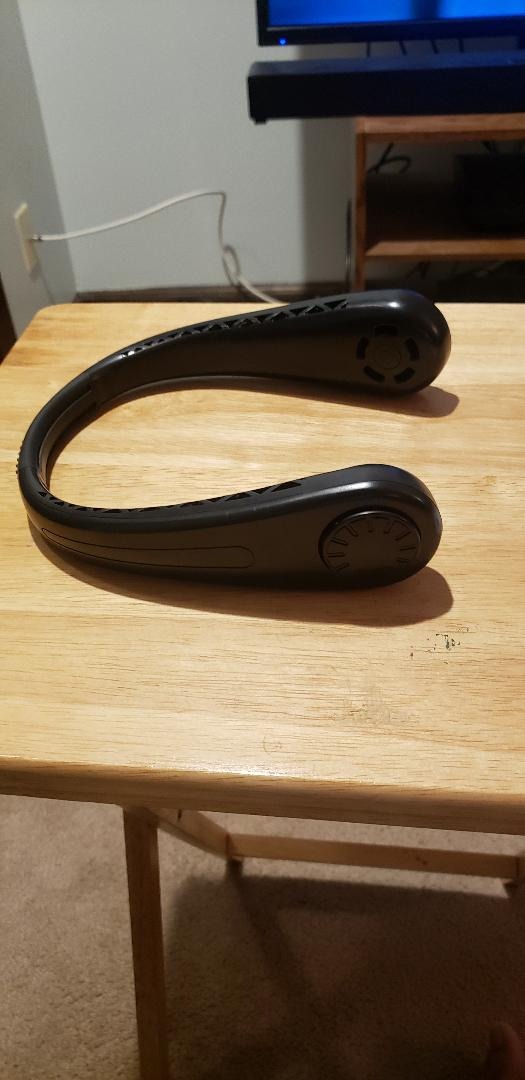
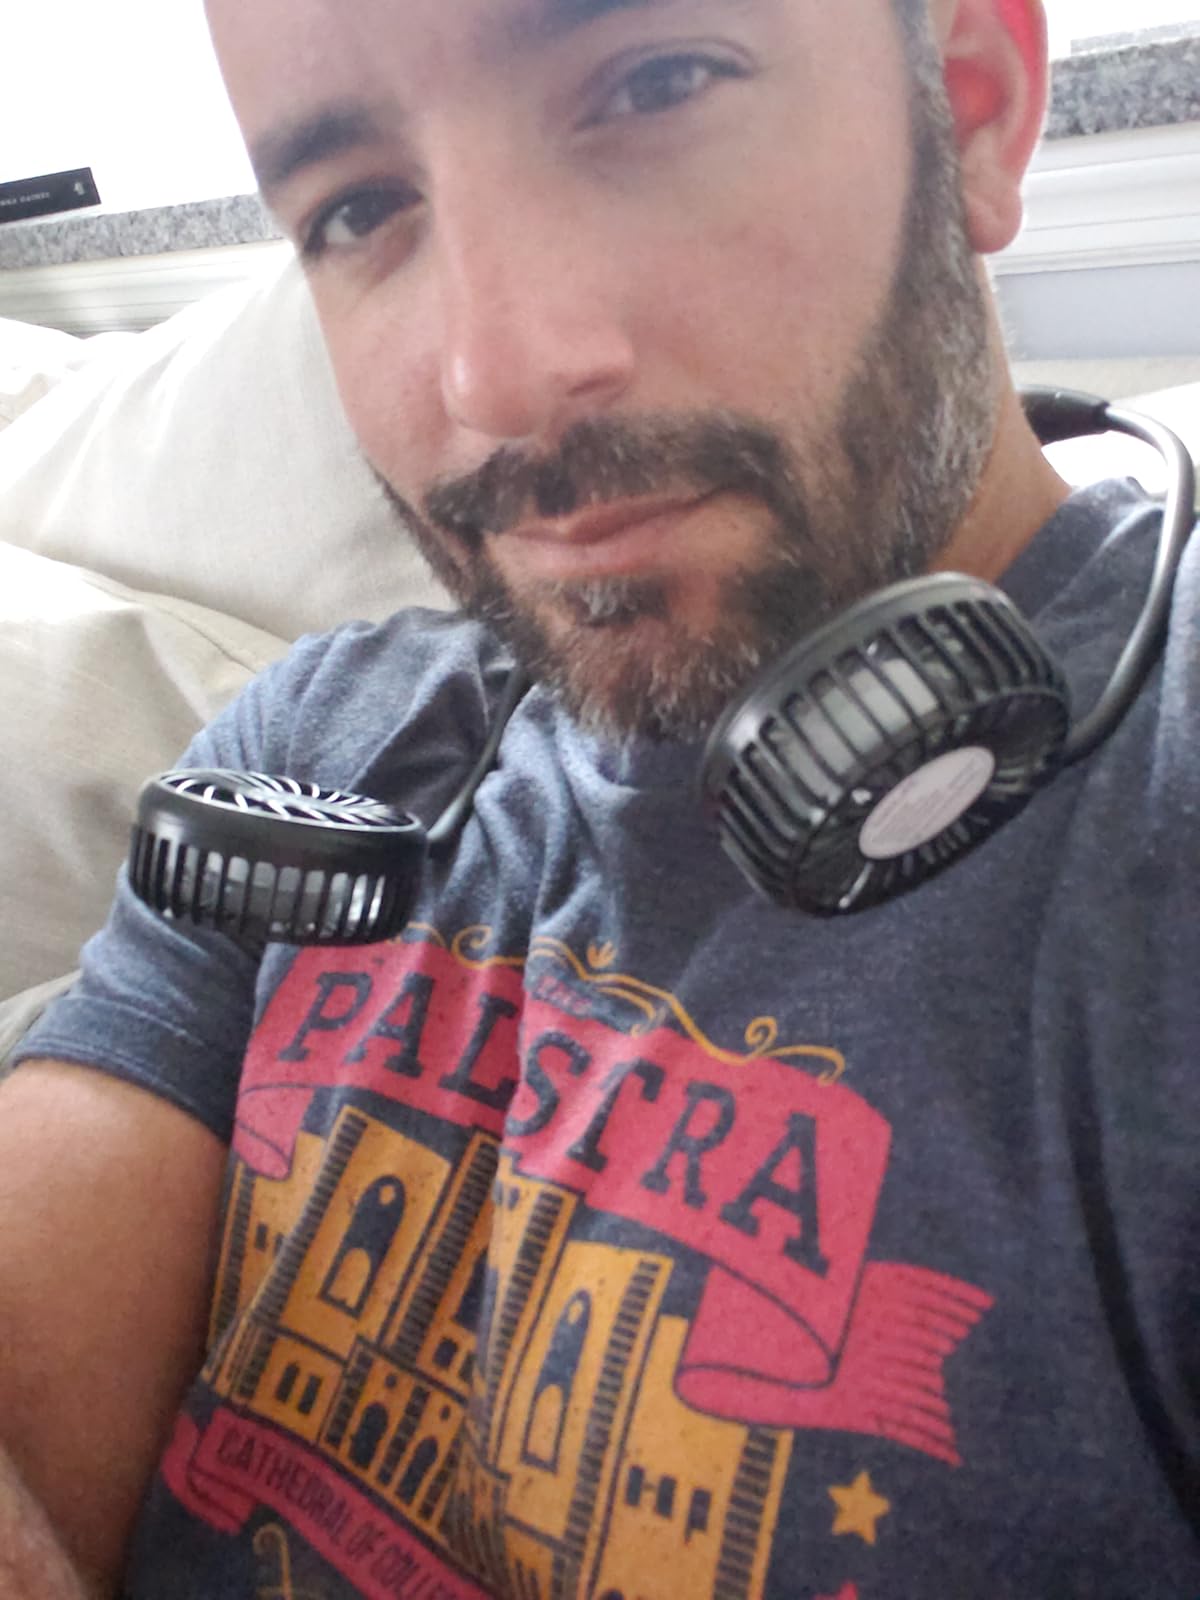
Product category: fan
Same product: no